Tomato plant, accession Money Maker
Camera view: vertical (180 deg); turntable rotation: 180 degrees
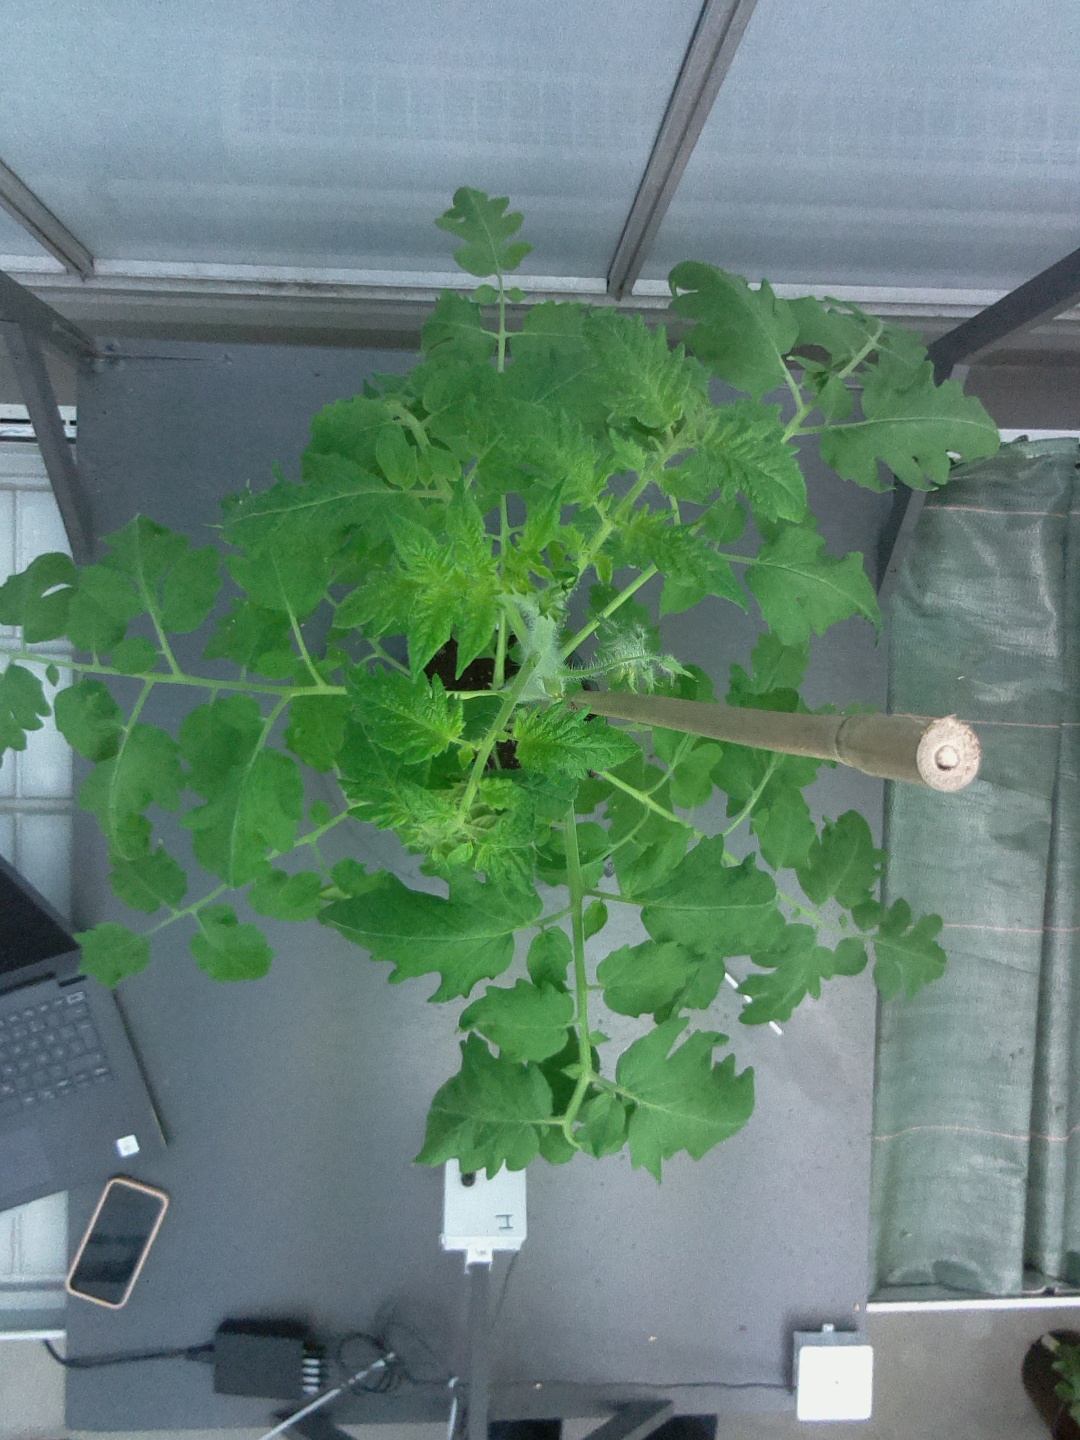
BBCH growth stage 54: 4 inflorescences visible